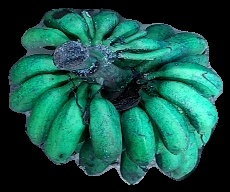
Variety: rasbale
Grade: grade3